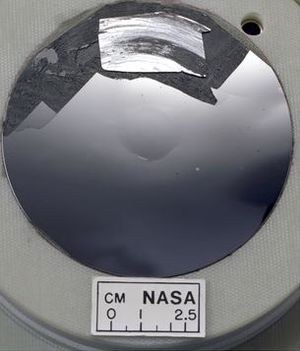
Halvleder
En højglanspoleret siliciumskive klar til at få indlejret "forureninger" af f.eks. grundstoffer fra gruppe 13 og 16 (hovedgruppe III og VI) i flere lag, hvilket anvendes ved indlejrede komponenter som f.eks. transistorer, dioder og ledningsbaner.
Halvledere er materialer, der har en elektrisk ledningsevne, der ligger mellem de ledende materialer og de isolerende. Der er ikke nogen skarp definition af, hvad en halvleder er, men det er typisk materialer med en resistivitet, der ligger i området fra ca. 10⁻⁵ til ca. 10⁷ Ω · m.